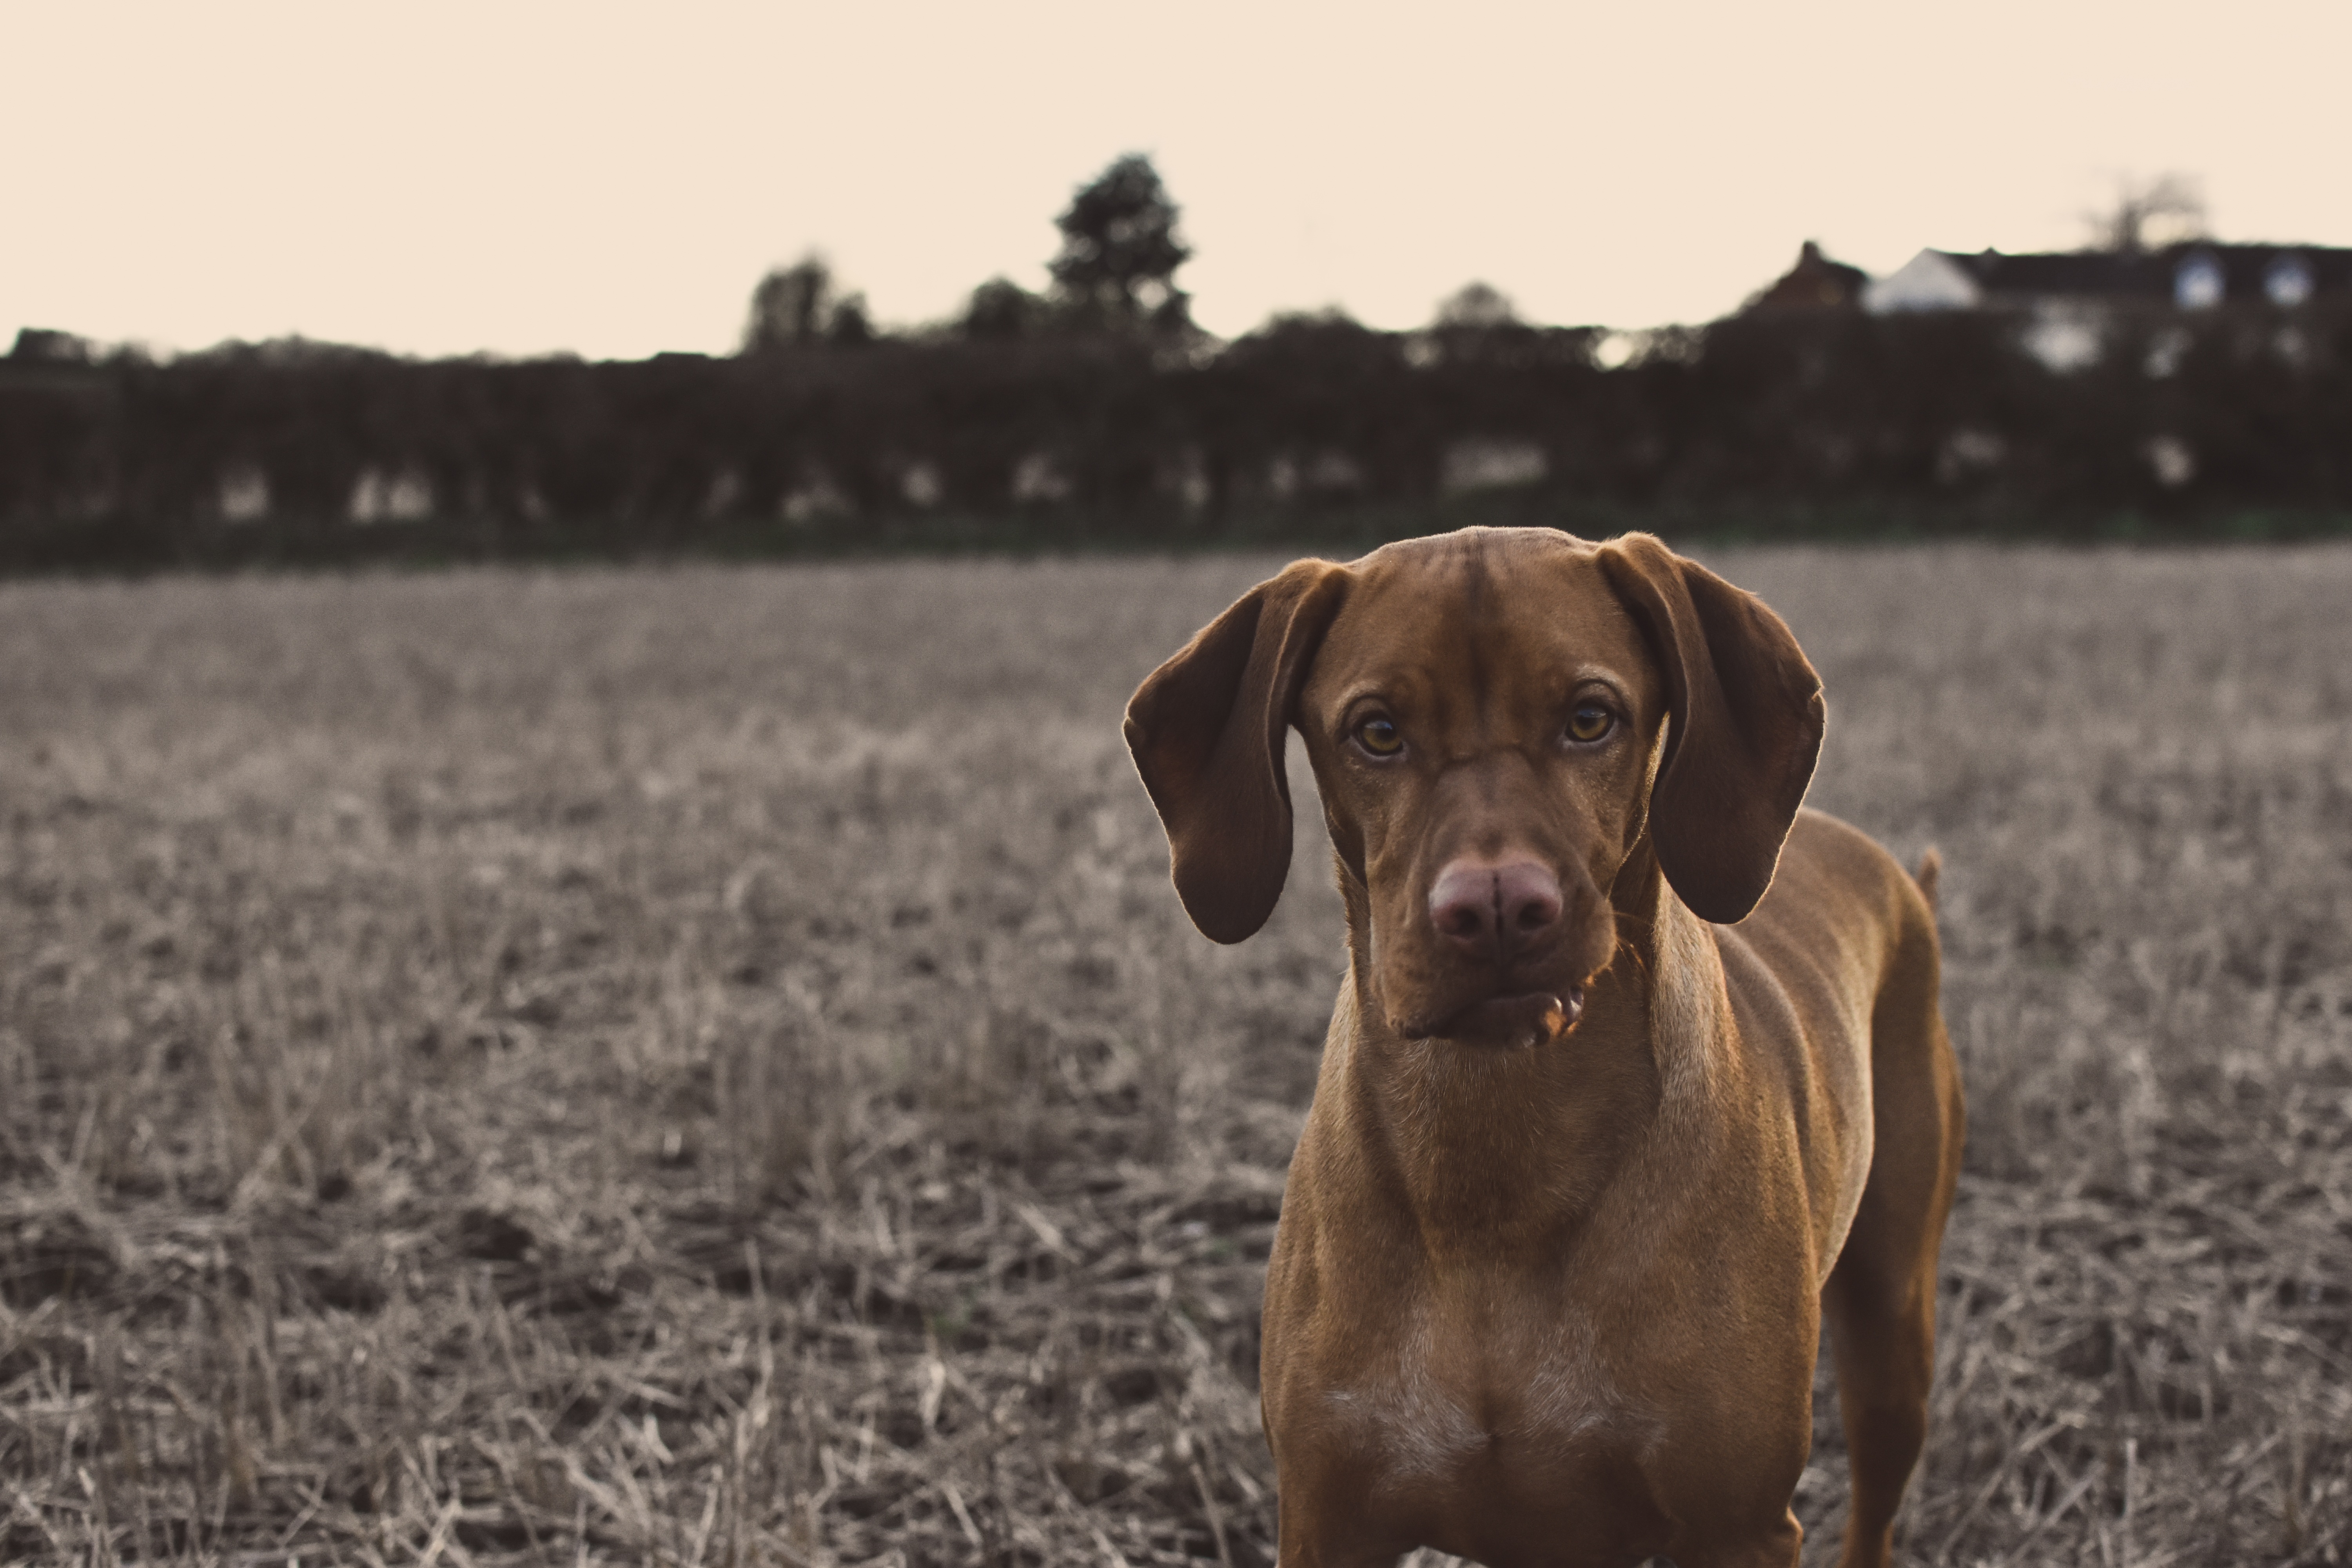
dog, mammal, vertebrate, dog like mammal, vizsla, labrador retriever, carnivoran